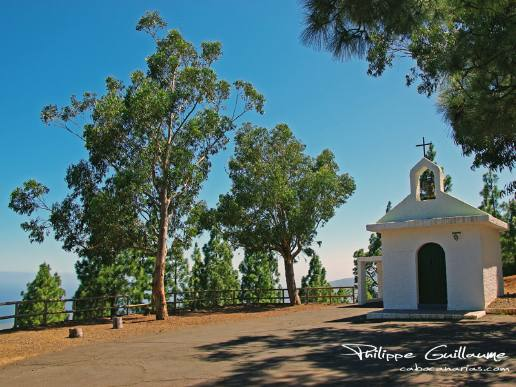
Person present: No